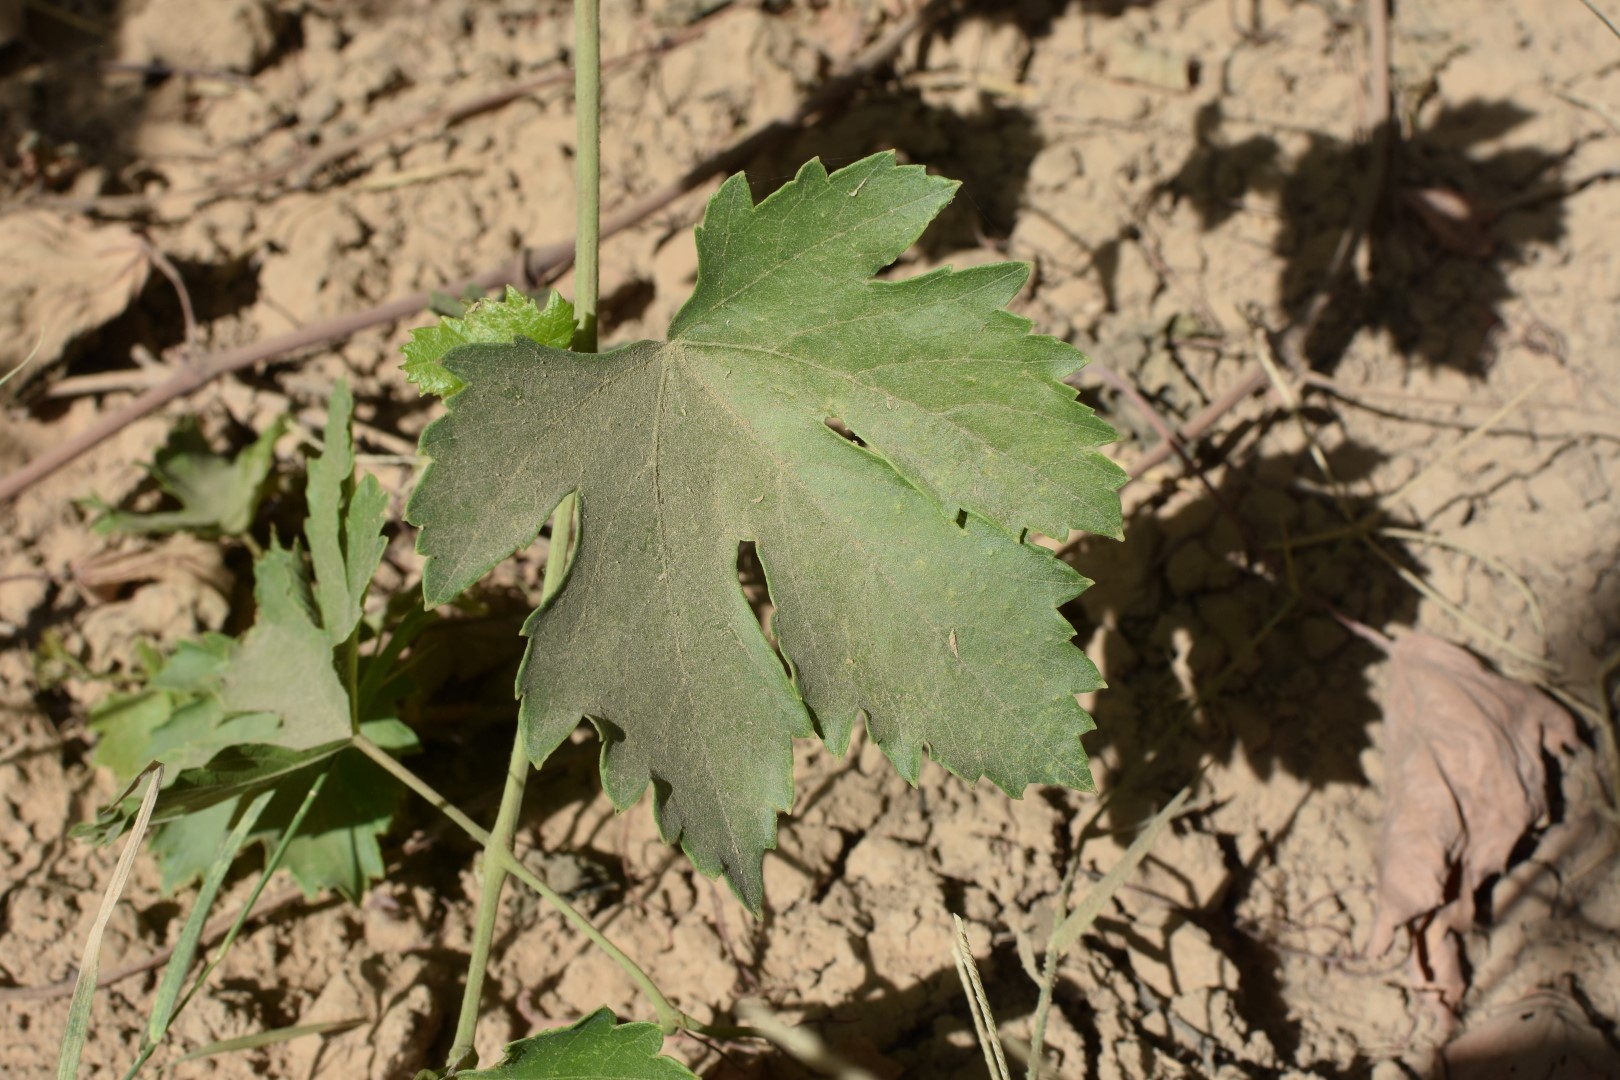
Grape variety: Halawani